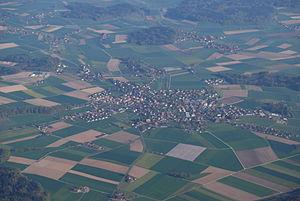
Koppigen est une commune suisse du canton de Berne, située dans l'arrondissement administratif de l'Emmental.